Brandon Weeden

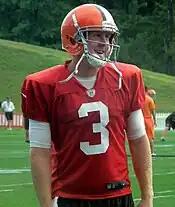
Weeden with the Cleveland Browns in 2012

Brandon Kyle Weeden (born October 14, 1983) is an American former professional football quarterback who played in the National Football League (NFL) for seven seasons. After pursuing a baseball career from 2002 to 2006, Weeden played college football for the Oklahoma State Cowboys, where he was a first-team All-Big 12. Selected 22nd overall by the Cleveland Browns in the 2012 NFL draft, he was the NFL's oldest first round selection at age 28. Weeden served as the Browns' starter during his rookie season and spent the remainder of his career as backup on the Dallas Cowboys, Houston Texans, and Tennessee Titans.